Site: brandenburg
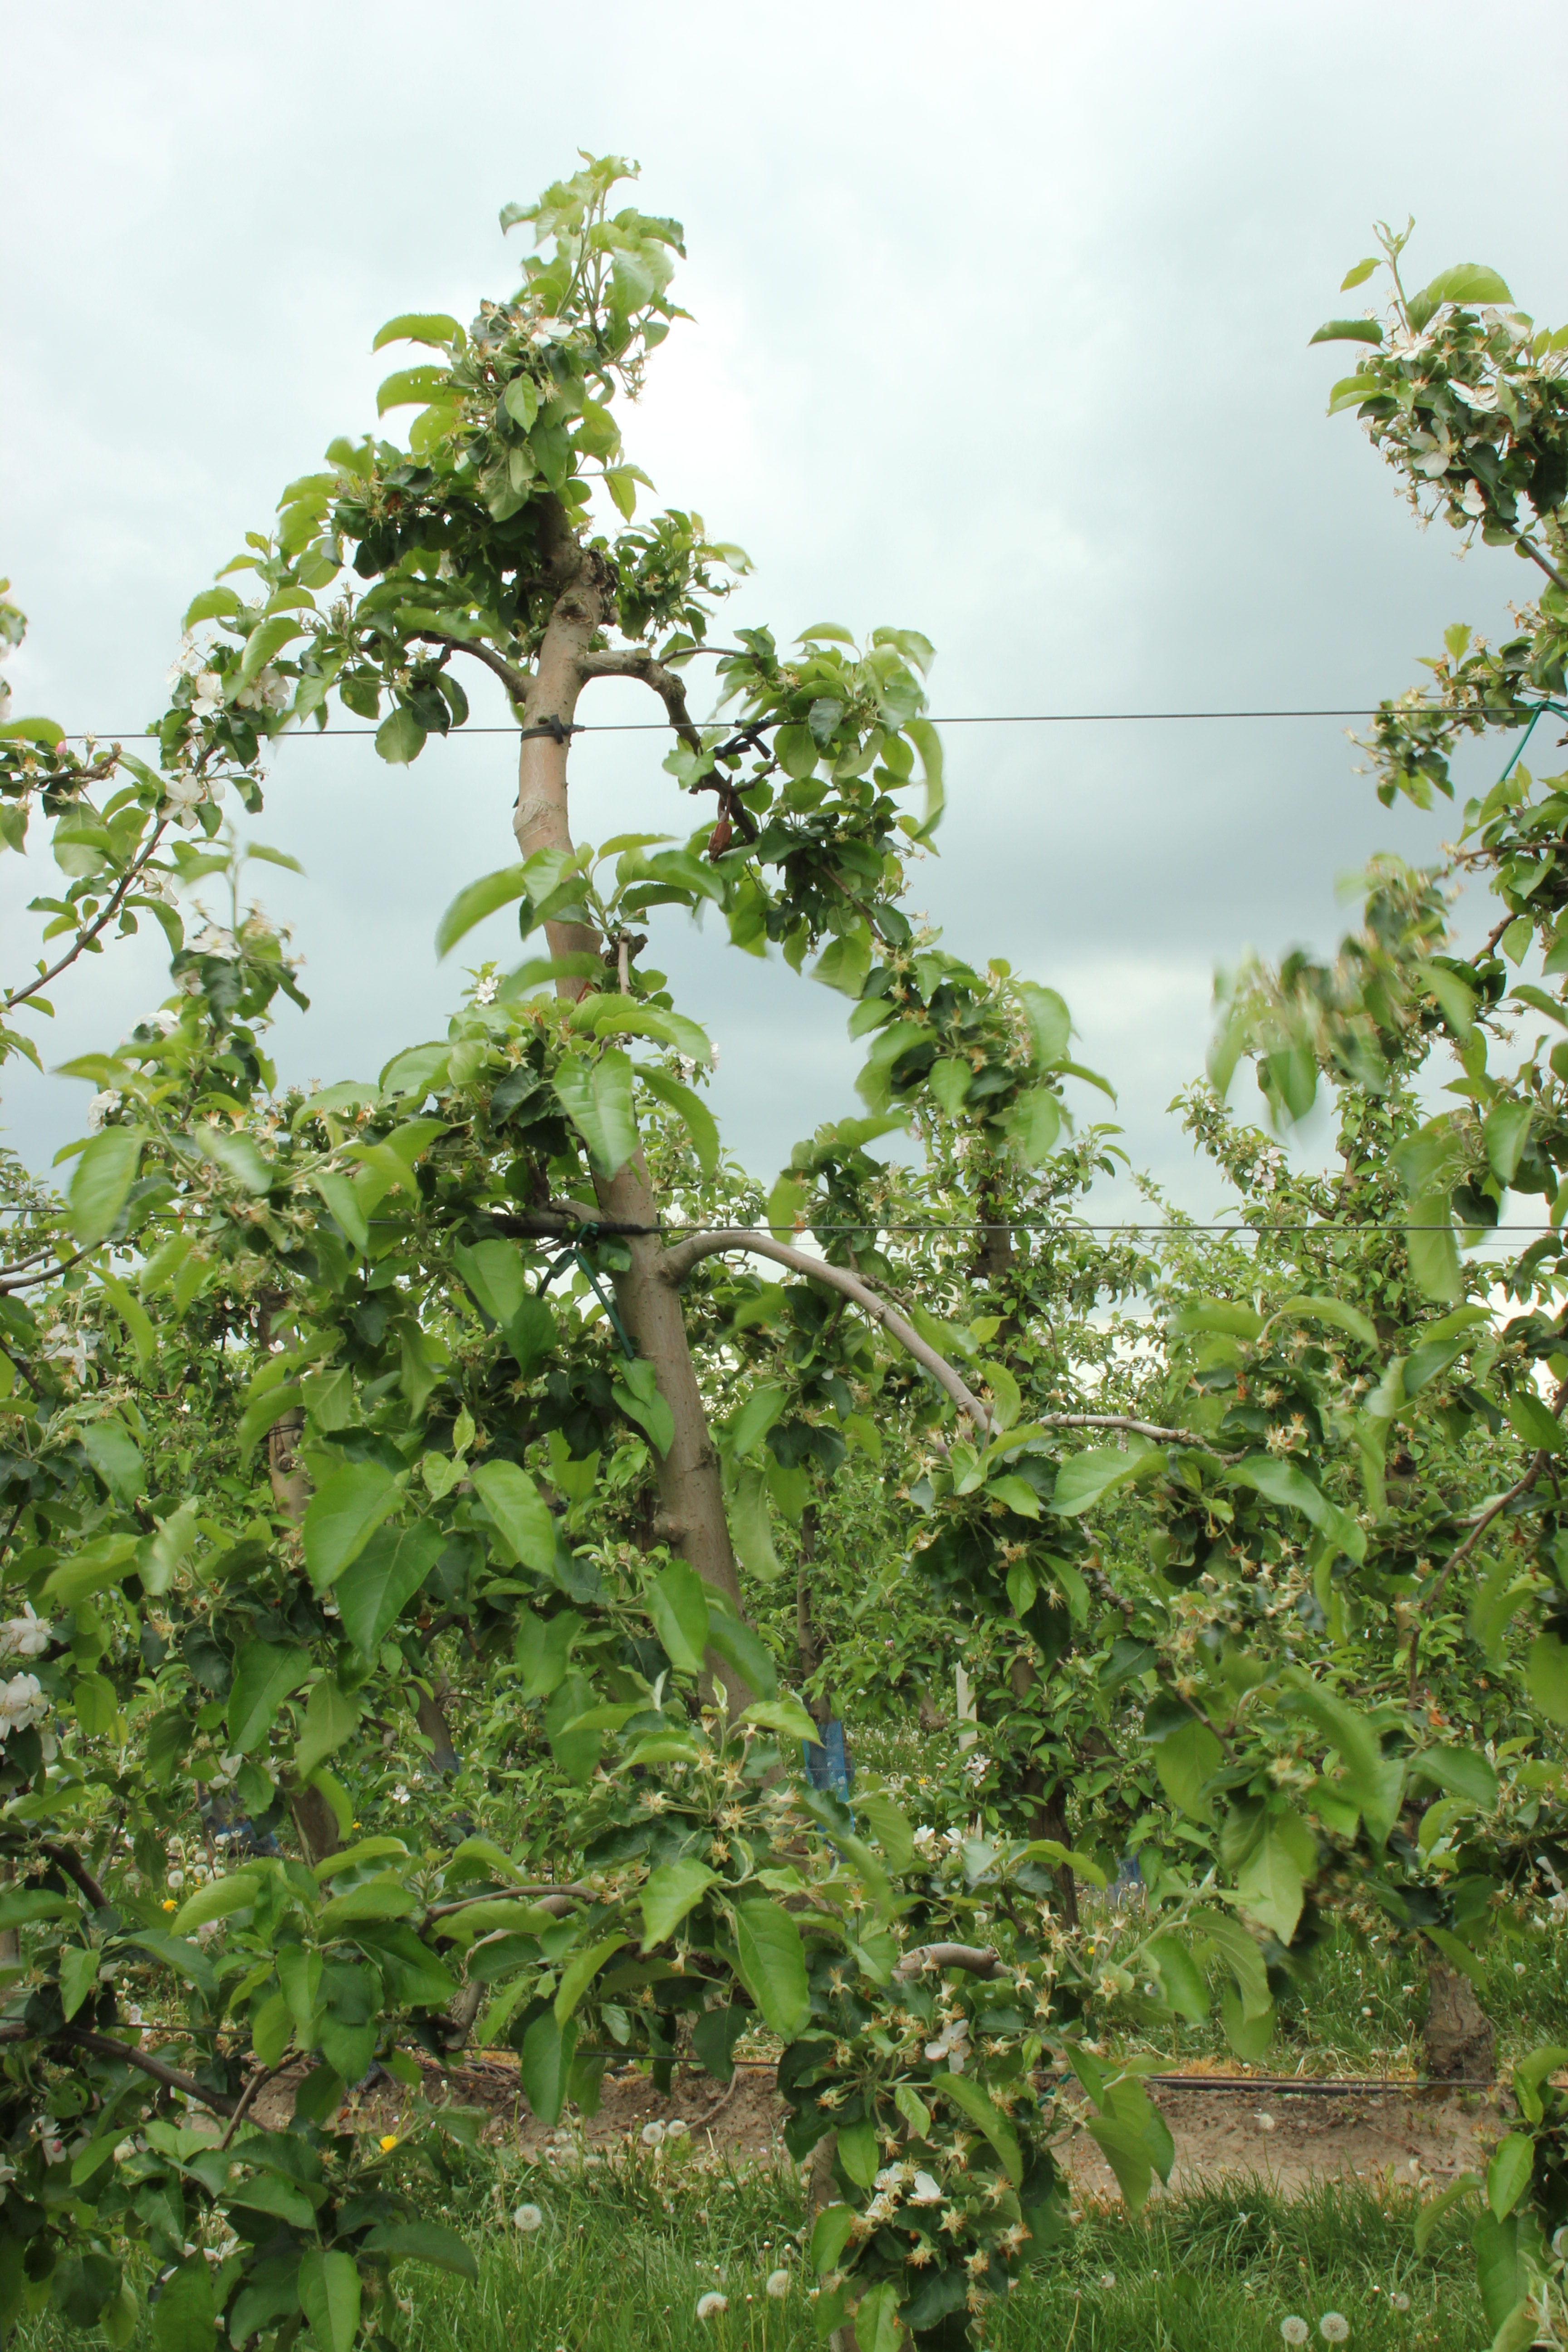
Growth stage (BBCH 67): Flowering